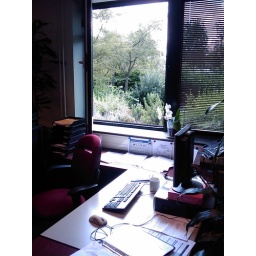
Opened a window near my desk :)